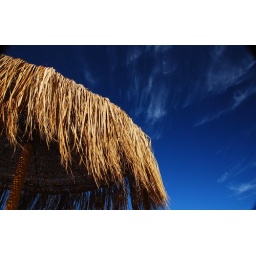
thats not photo shop....the sky is that blue in egypt